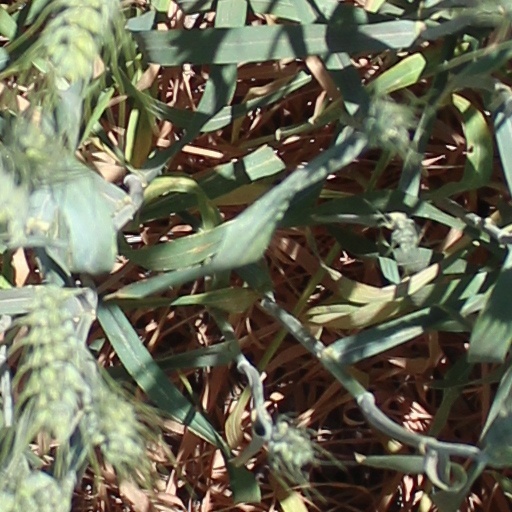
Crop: wheat